Answer in natural language. Which object is closer to the camera taking this photo, brown top white leg dining table (highlighted by a red box) or brown trapezoid wooden chair (highlighted by a blue box)? Choose between the following options: brown trapezoid wooden chair (highlighted by a blue box) or brown top white leg dining table (highlighted by a red box)
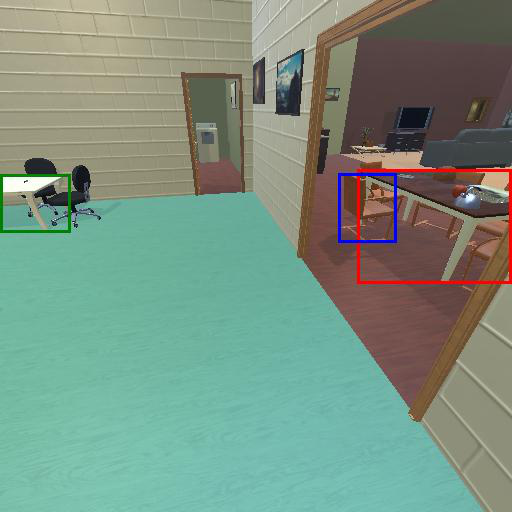
<answer>brown trapezoid wooden chair (highlighted by a blue box)</answer>